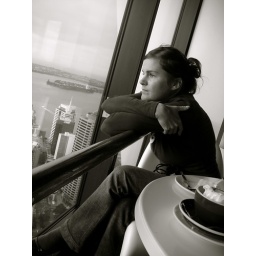
Laura in the sky tower